Livonia Avenue station

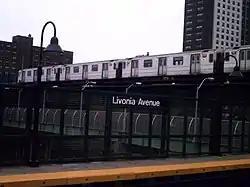
A New Lots Avenue-bound train of R62s passing above Livonia Avenue after leaving Junius Street

The Canarsie Line passes under the IRT New Lots Line at the south end of the station. The IRT's station at Junius Street (served by the ) is one block to the west of the BMT station. There is a free out-of-system transfer between the stations; passengers must leave one station and use a MetroCard or OMNY to enter the other station. The out-of-system transfer is made via an overpass running parallel to the New Lots Line, which allows pedestrians on Livonia Avenue to cross over the Long Island Rail Road's open-cut Bay Ridge Branch.